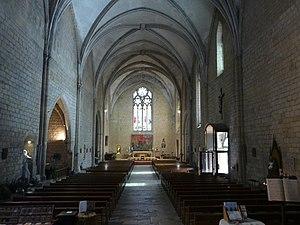
La nef de l'église Saint-Laurent-et-Saint-Front, Beaumont-du-Périgord, Dordogne, France.
L'église Saint-Laurent-et-Saint-Front est une église catholique située à Beaumont-du-Périgord, en France.